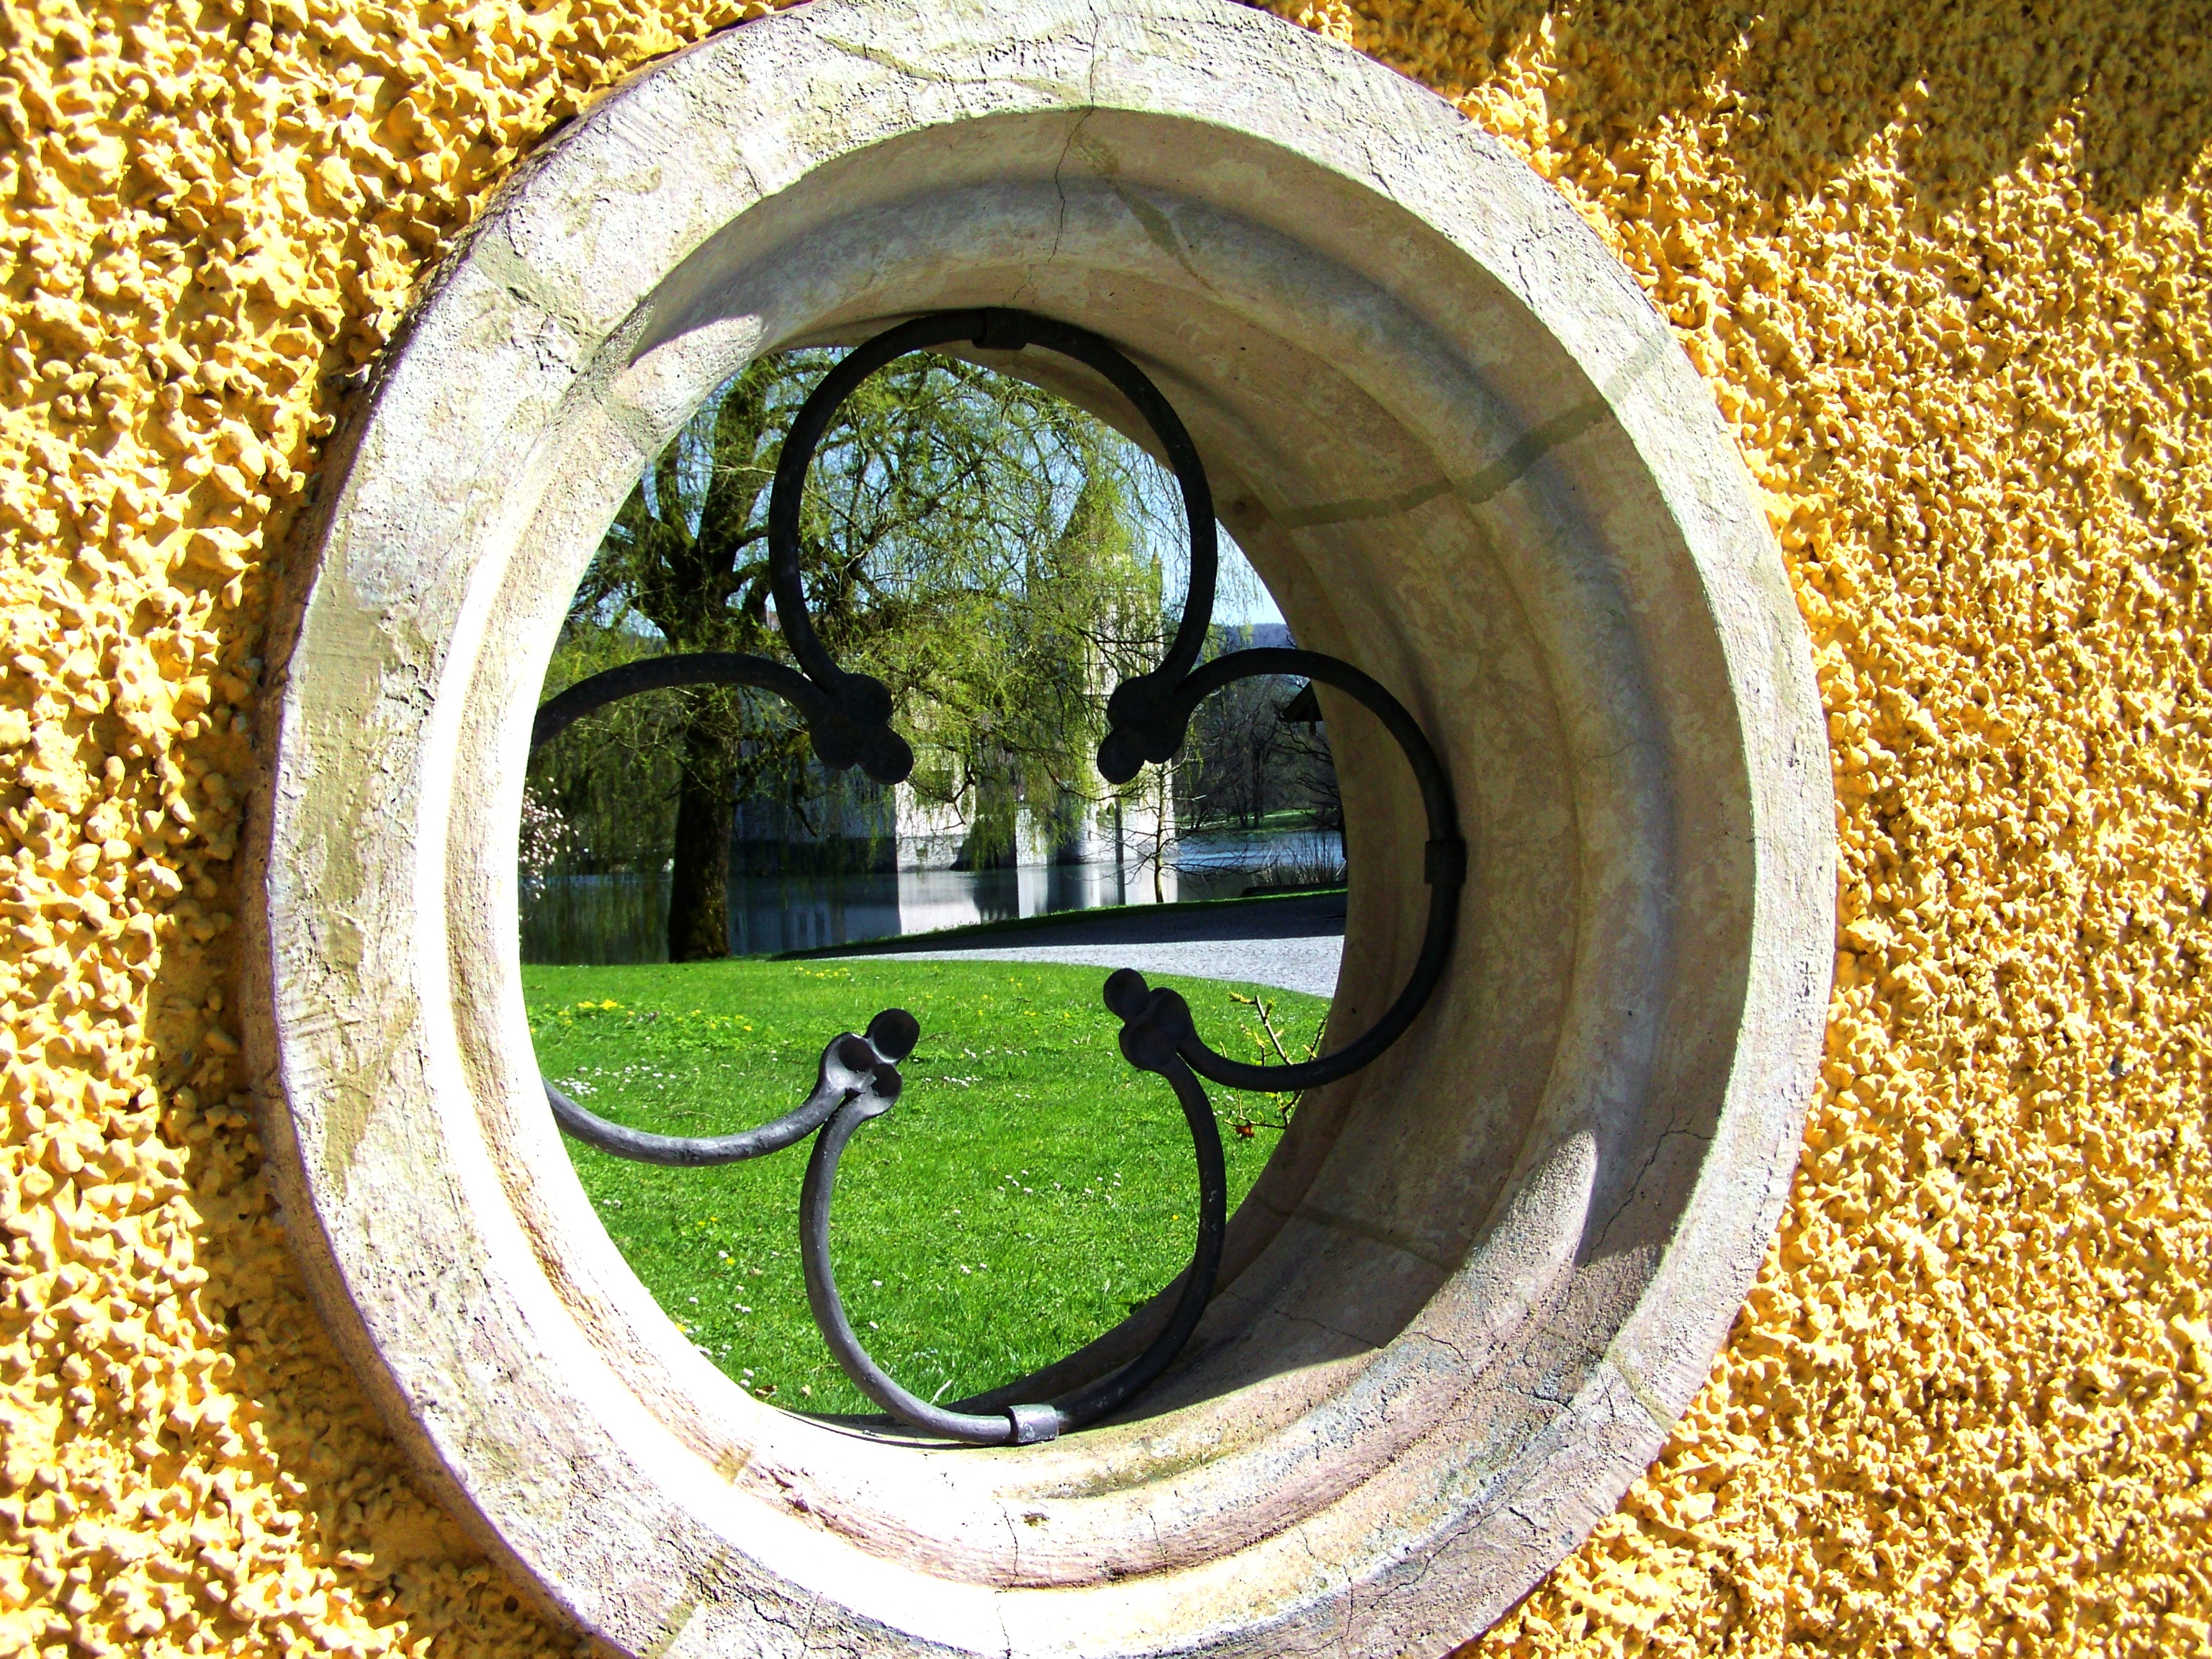
grass, architecture, lawn, sunlight, leaf, window, arch, green, autumn, castle, circle, man made object, sidescuttles wall